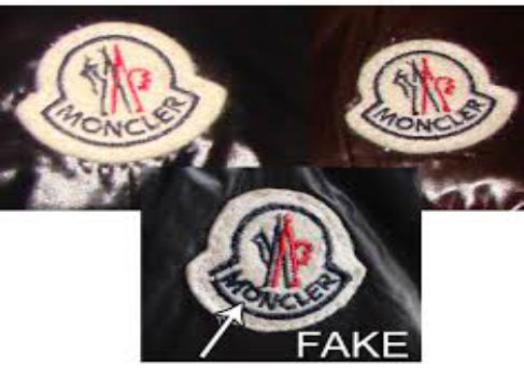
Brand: moncler-2
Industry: Clothes